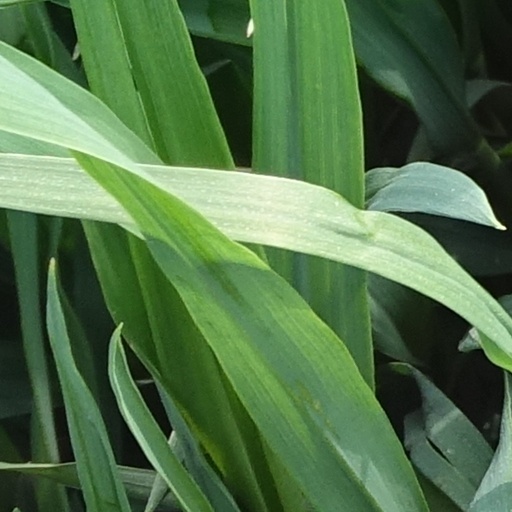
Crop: wheat